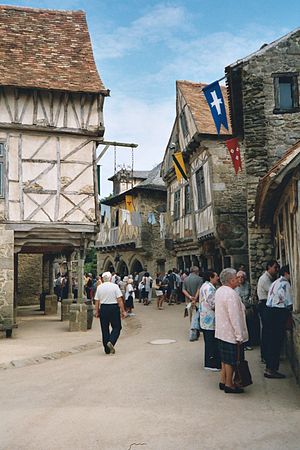
Puy de Fou
Middelalderbyen i Puy du Fou
Puy du Fou er en historisk forlystelsespark i Les Epesses i hjertet af Vendée i Vestfrankrig: parken har mere end 2 millioner besøgende hvert år, hvilket gør den til den næstmest populære forlystelsespark efter Disneyland Paris.